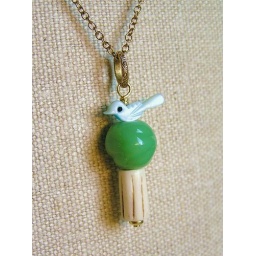
a bird in a tree